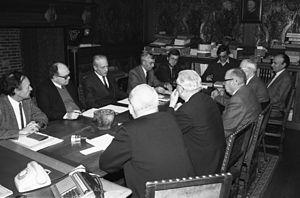
Réunion du comité directeur de la Société historique (Genootschap voor Geschiedenis, anciennement Société d'Emulation) de Bruges en 1987